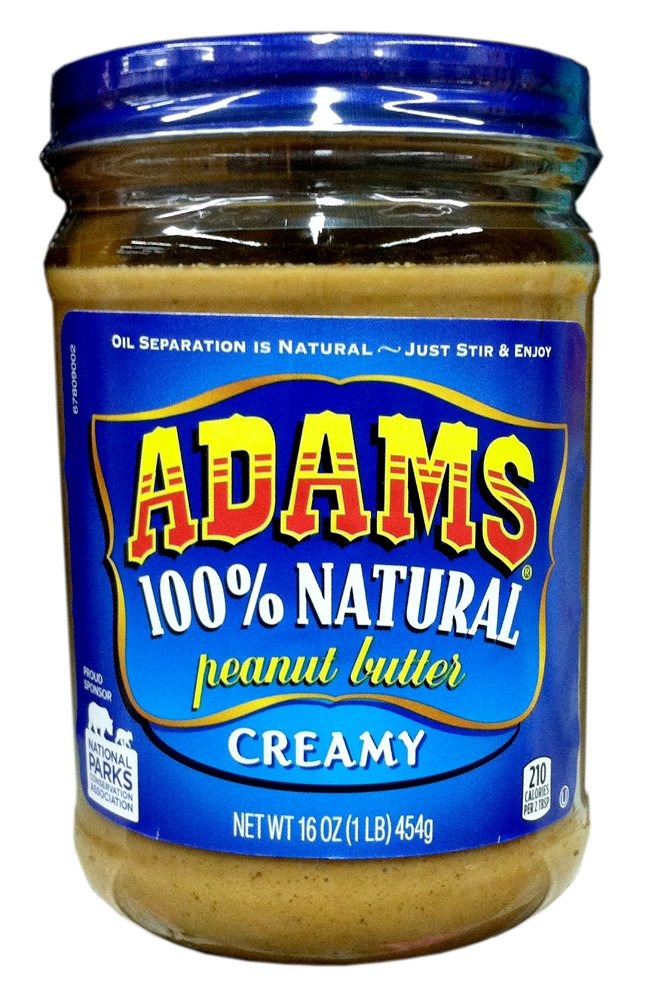
Item Name: Adams 100% Natural CREAMY Peanut Butter 16oz (3 Pack)
Value: 48.0
Unit: Fl Oz

Price: 5.49